Bassoon

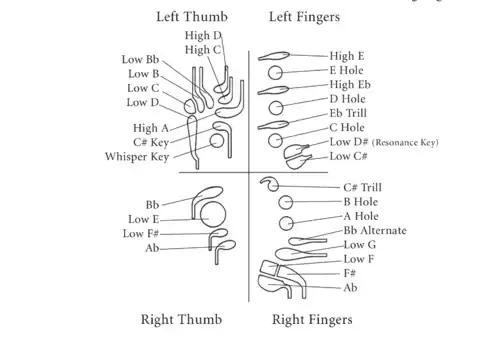
Diagram describing the keys on a bassoon

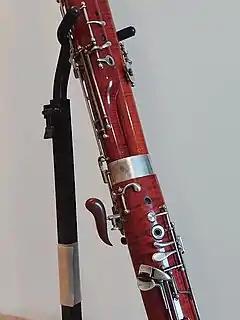
Holes and keys operated by fingers on left hand (above) and right hand (below)

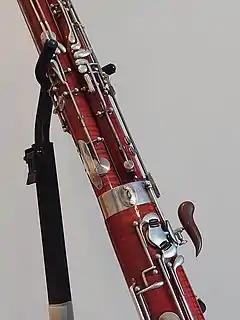
Keys operated by left thumb (above) and right thumb (below)

The fingering technique of the bassoon varies more between players, by a wide margin, than that of any other orchestral woodwind. The complex mechanism and acoustics mean the bassoon lacks simple fingerings of good sound quality or intonation for some notes (especially in the higher range), but, conversely, there is a great variety of superior, but generally more complicated, fingerings for them. Typically, the simpler fingerings for such notes are used as alternate or trill fingerings, and the bassoonist will use as "full fingering" one or several of the more complex executions possible, for optimal sound quality. The fingerings used are at the discretion of the bassoonist, and, for particular passages, he or she may experiment to find new alternate fingerings that are thus idiomatic to the player.